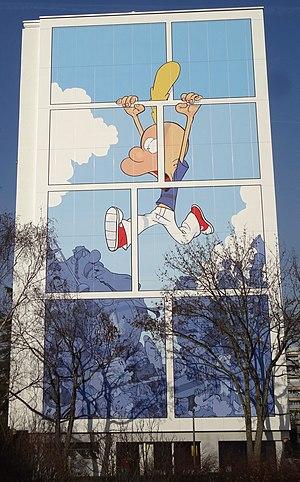
Le personnage de Titeuf est peint sur la façade rénovée d'un immeuble à la rue de la Calle, Onex, canton de Genève. Visible depuis l'avenue du Bois-de-la-Chapelle.